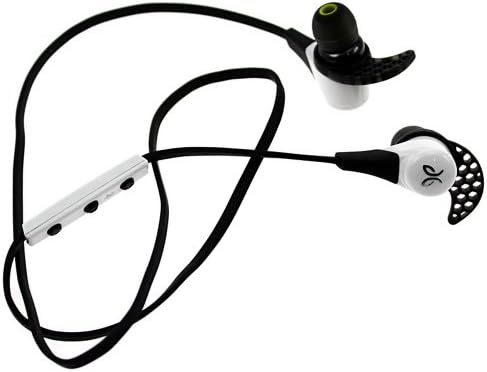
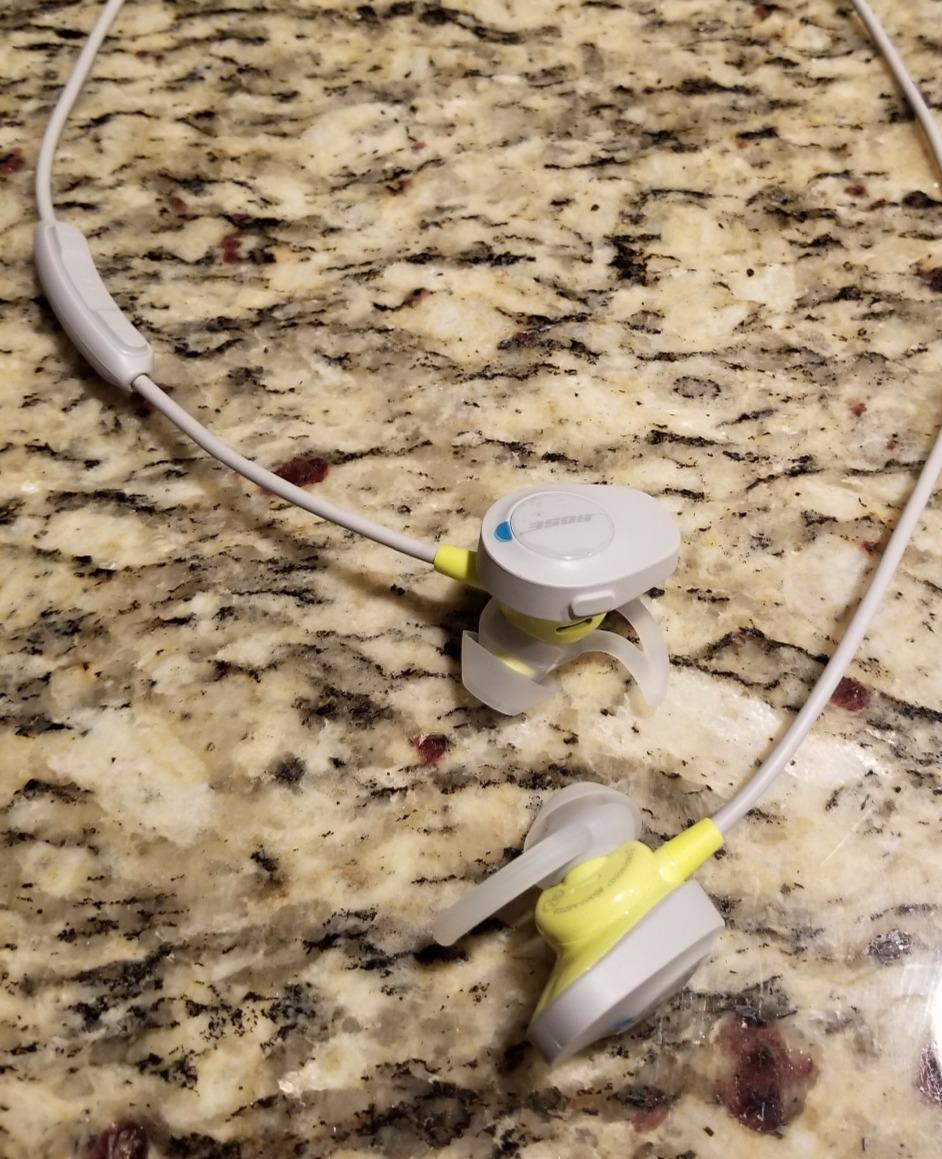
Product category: headphones
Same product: no